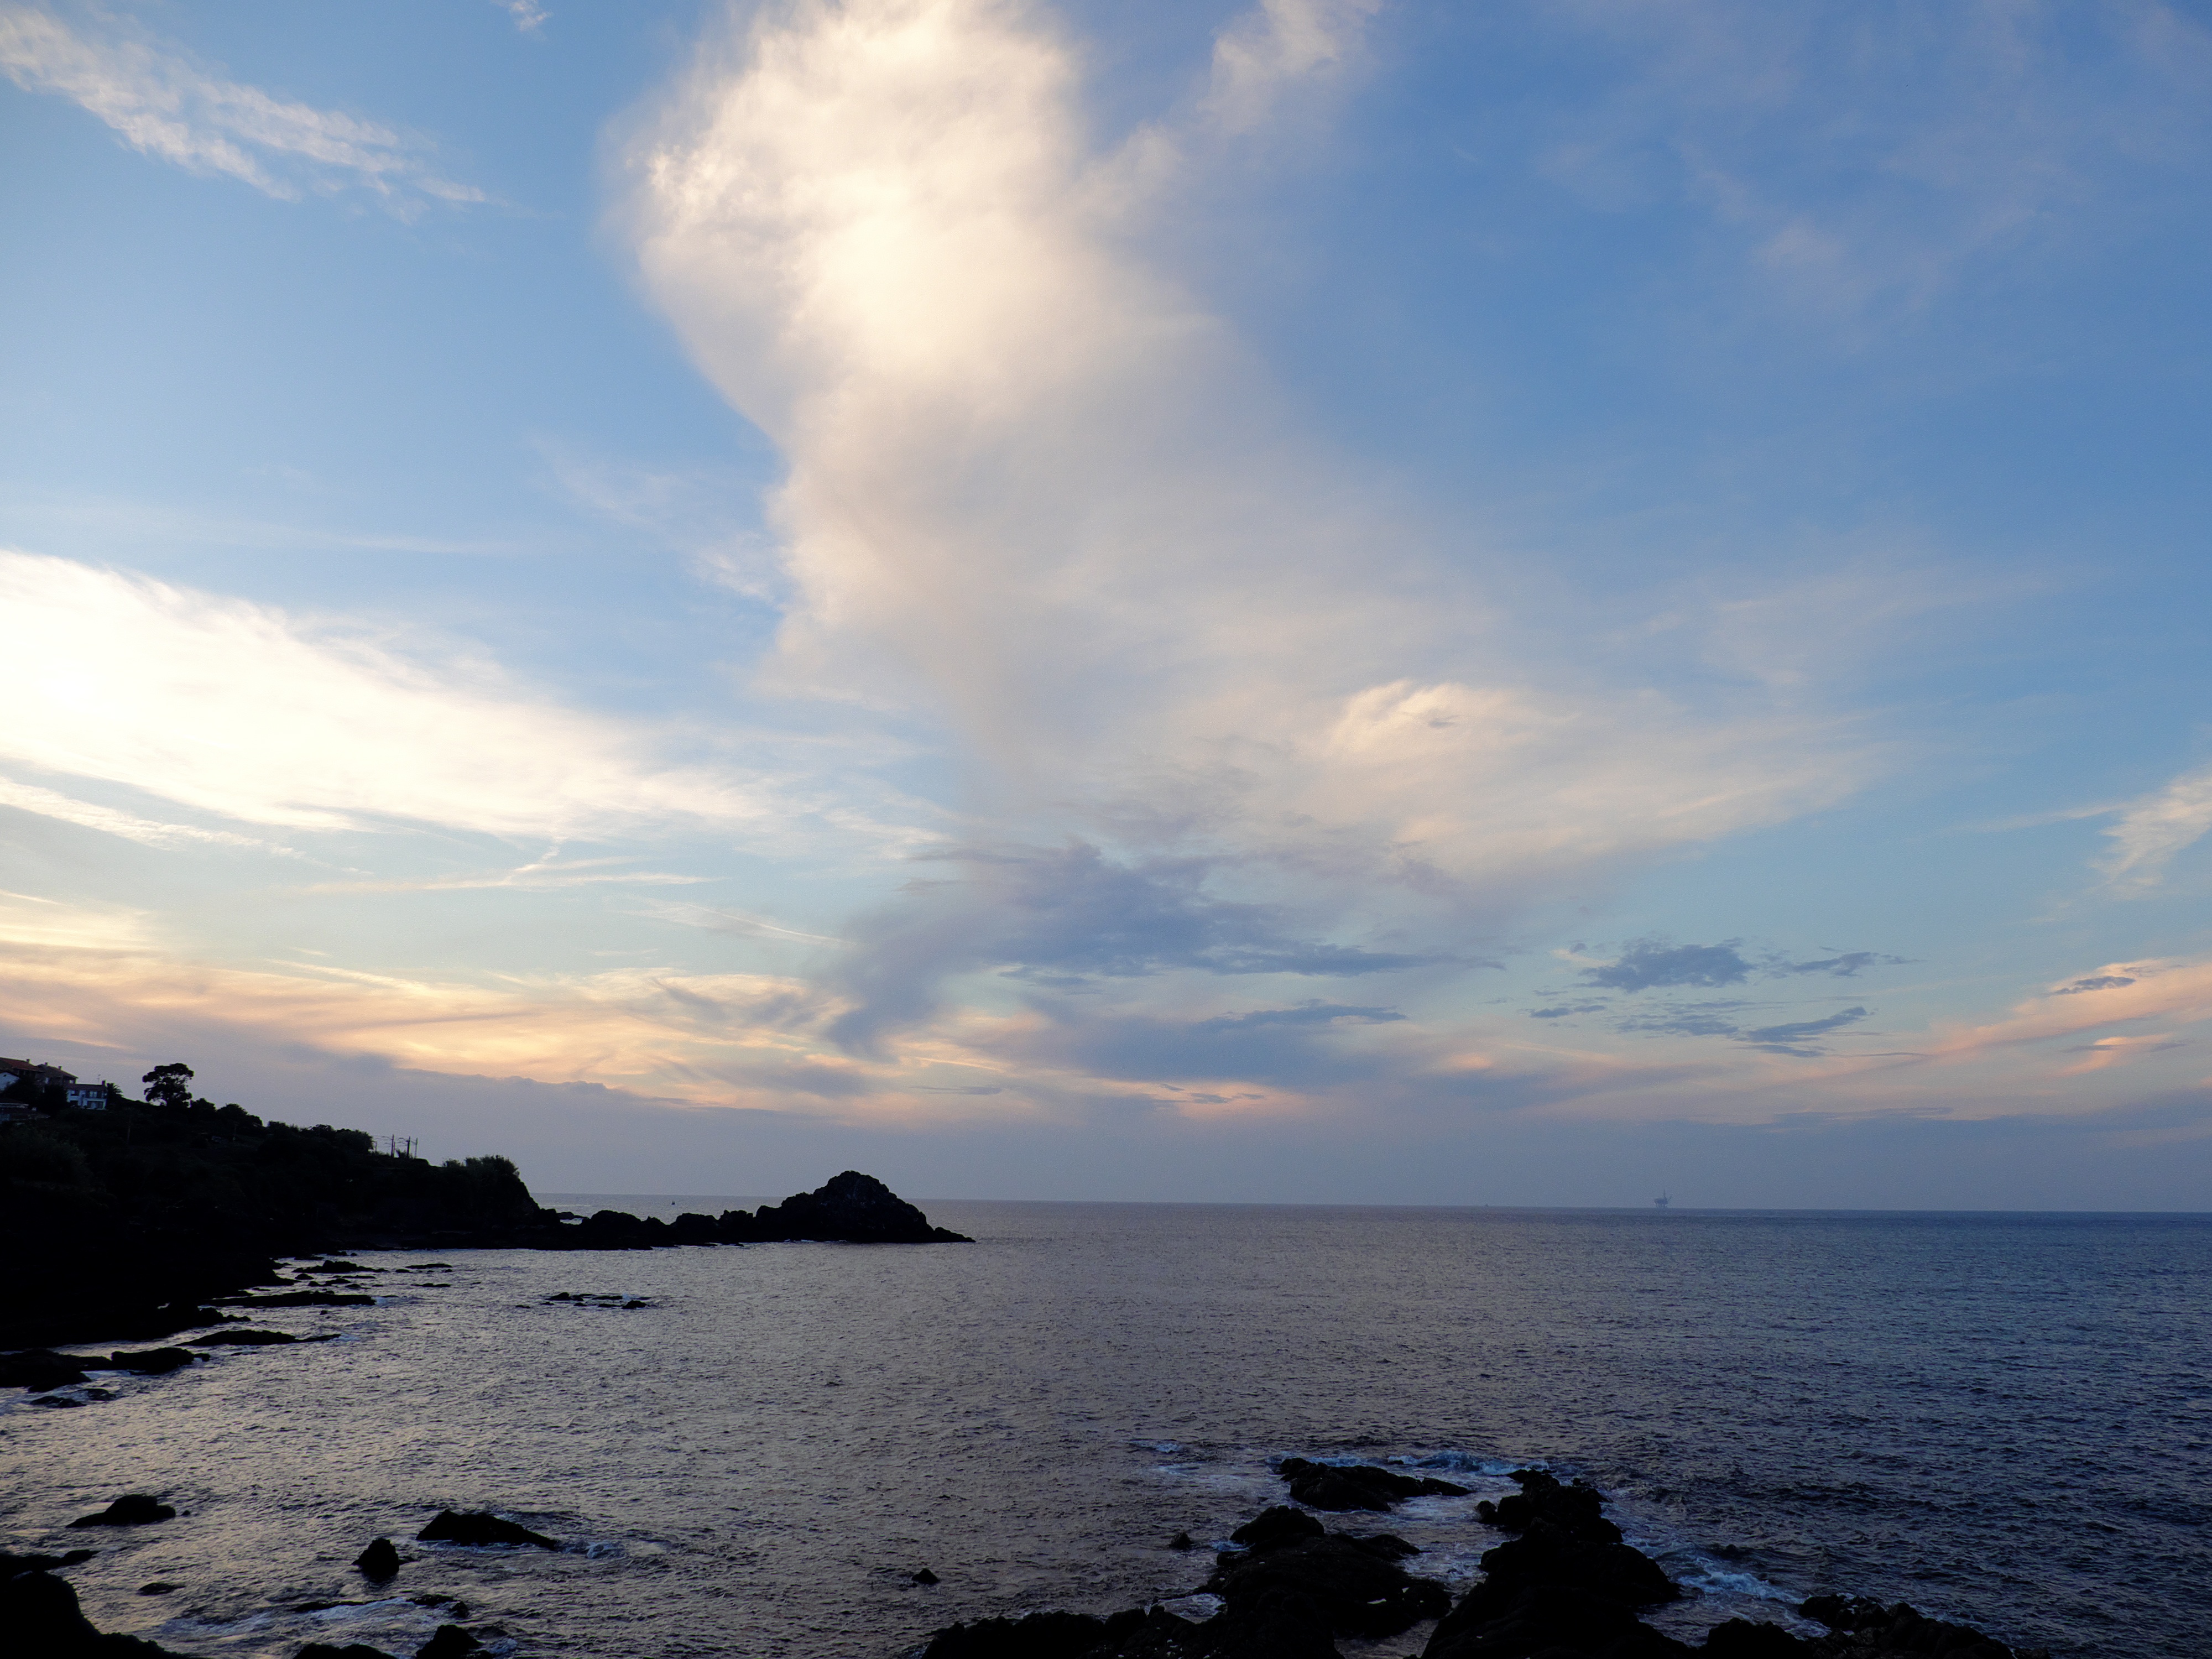
beach, sea, coast, ocean, horizon, cloud, sky, sunrise, sunset, sunlight, morning, shore, wave, dawn, dusk, evening, bay, body of water, loch, cape, wind wave